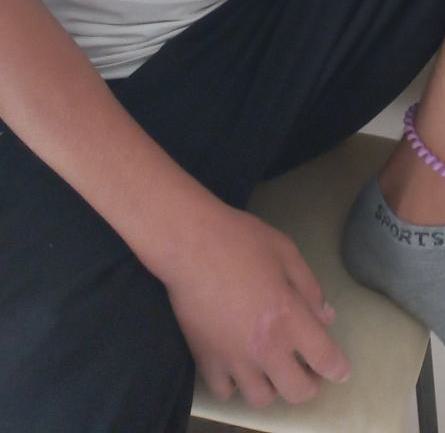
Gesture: no_gesture